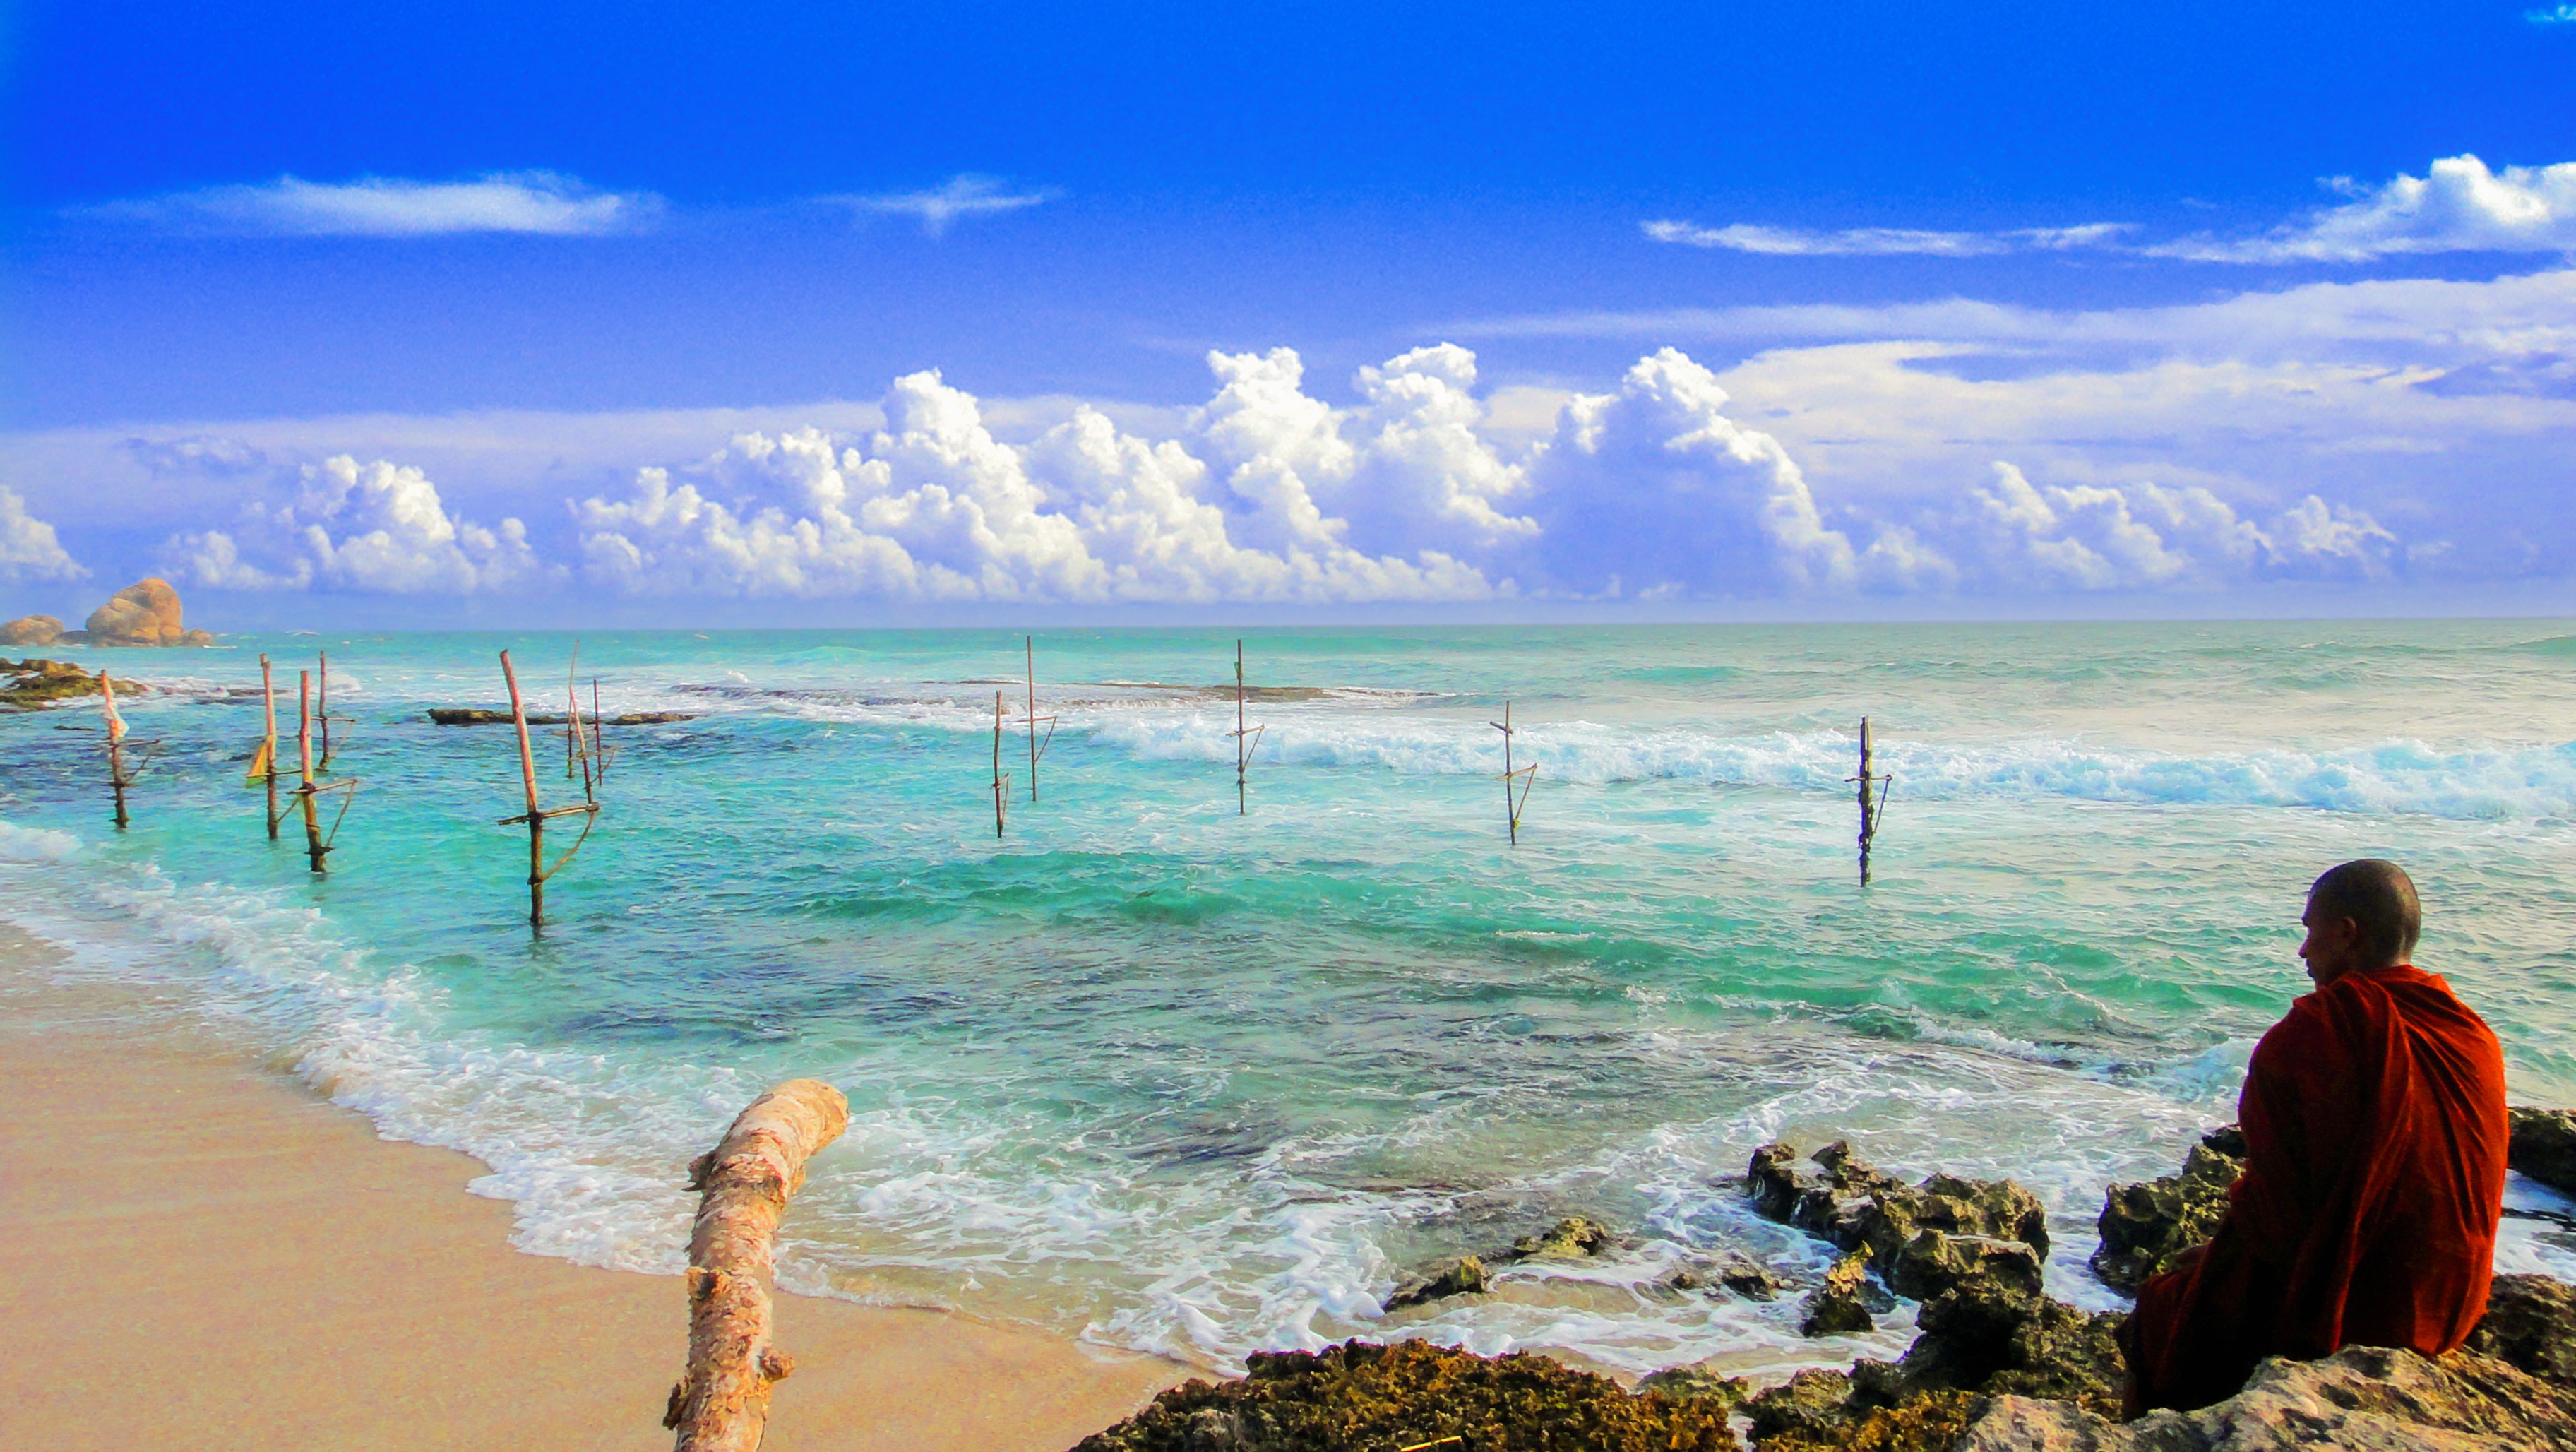
beach, landscape, sea, coast, nature, ocean, horizon, shore, wave, summer, vacation, coastline, seaside, bay, monk, blue, body of water, theravada buddhism, cape, bhikkhu, wind wave, monk beside beach, crystal blue sea